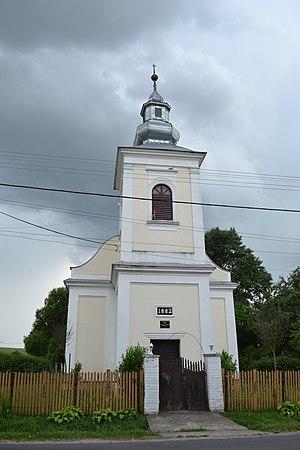
Vieska nad Blhom est un village de Slovaquie situé dans la région de Banská Bystrica.